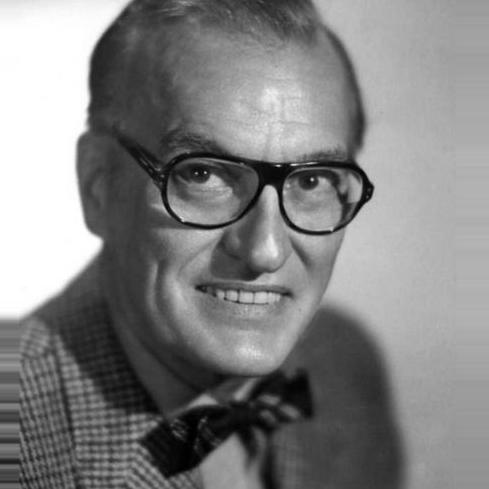
Age: 56